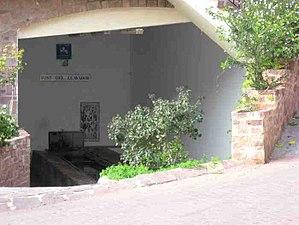
Segart est une commune d'Espagne de la province de Valence dans la Communauté valencienne. Elle est située dans la comarque du Camp de Morvedre et dans la zone à prédominance linguistique valencienne. Jusqu'au 27 juin 1916 le nom de la commune était Segart d'Albalat.